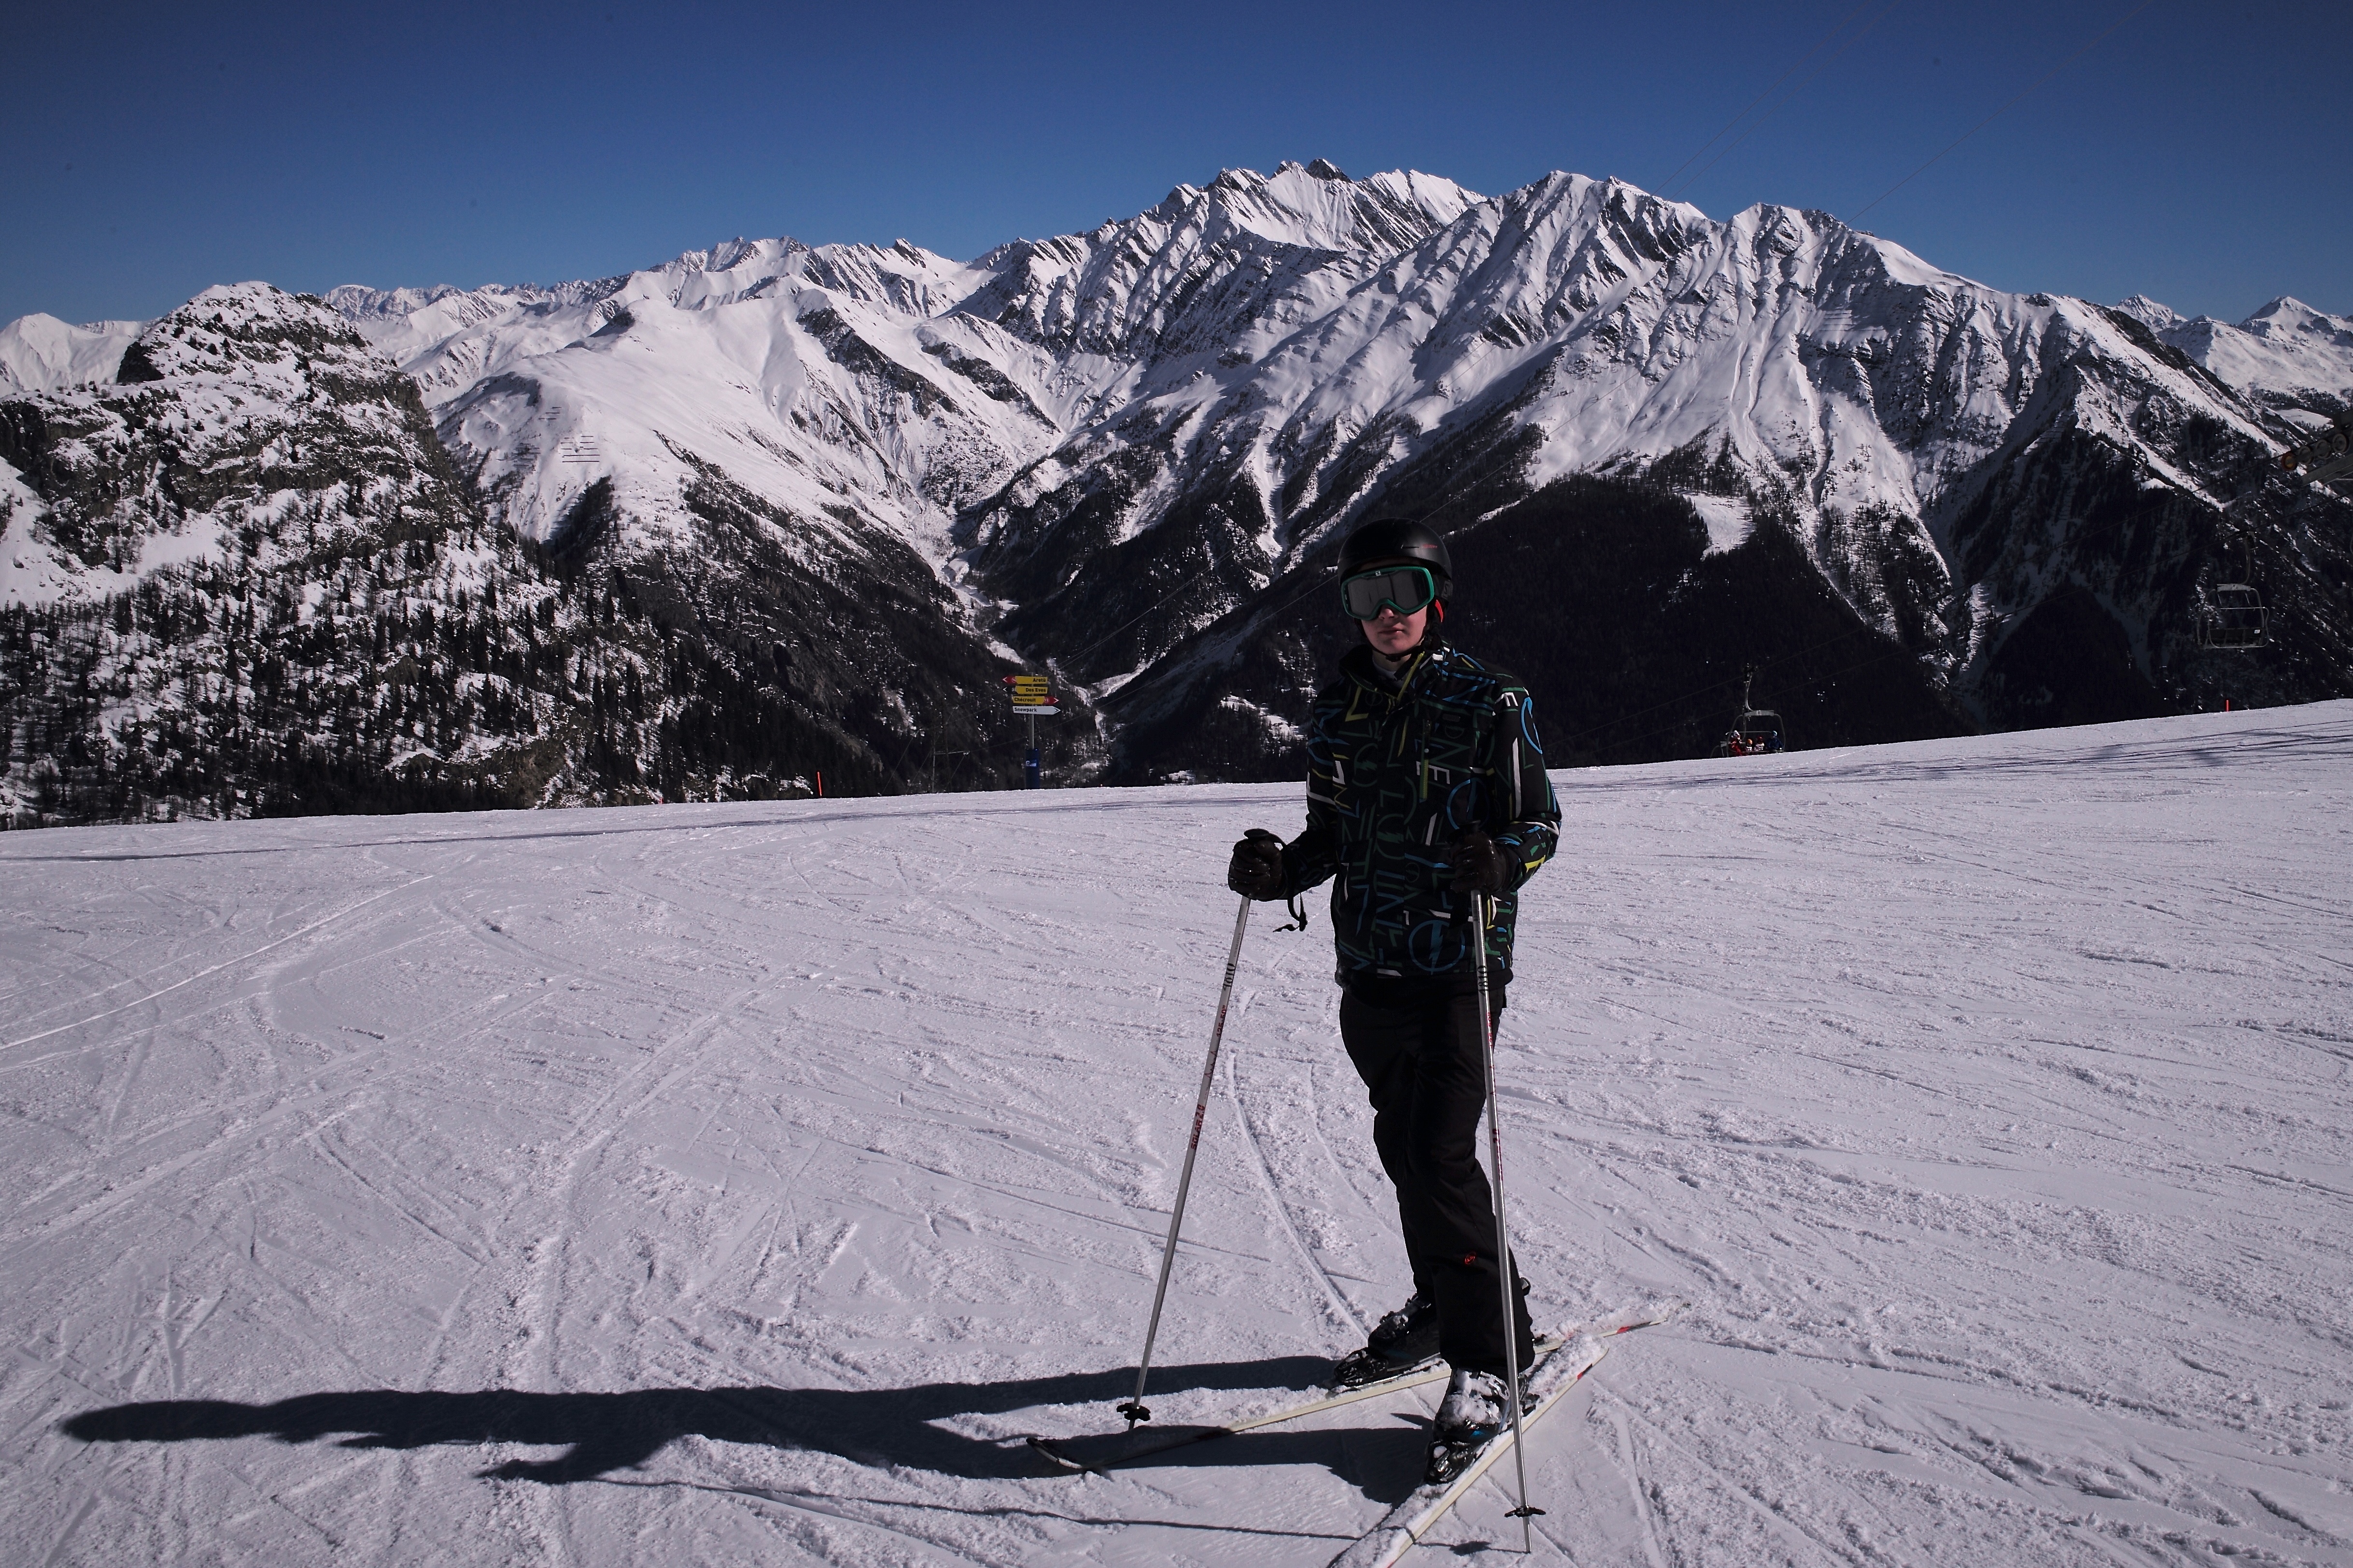
mountain, snow, winter, sky, sport, mountain range, clear, europe, portrait, italy, alpine, blue, extreme sport, skiing, ridge, sports equipment, winter sport, m, sports, helmet, resort, mountains, alps, ski, footwear, blanc, valle, day, 28, monte, leica, 240, summicron, active, piemonte, february, courmayeur, mont, piedmont, piste, slopes, daosta, bianco, skier, ski touring, nordic skiing, ski mountaineering, ski equipment, geological phenomenon, telemark skiing